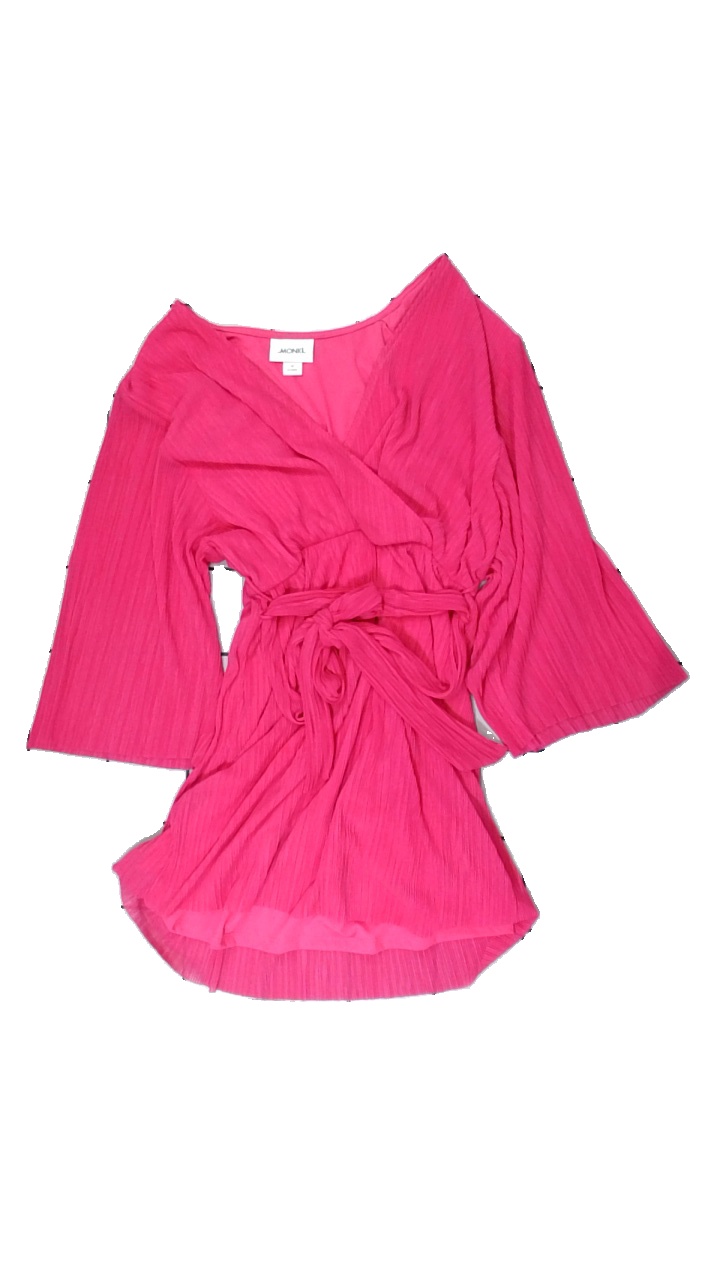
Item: Dress (Ladies)
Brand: Monki
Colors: Pink
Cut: Regular
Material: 100% polyester
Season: Summer
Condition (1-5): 3
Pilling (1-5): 5
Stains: Minor
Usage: Reuse
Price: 50-100